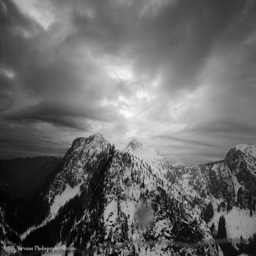
the sky on the flight back